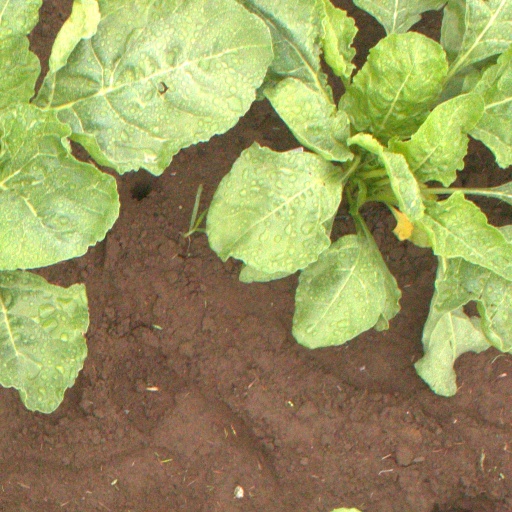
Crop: sugar beet